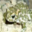
Label: frog